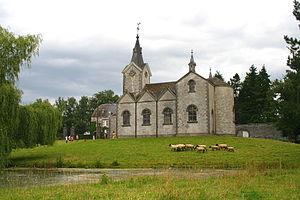
Vervoz (Belgique), la chapelle Saint-Hubert (1867).
Vervoz est un hameau belge de la commune de Clavier situé en Région wallonne dans le sud-ouest du Condroz liégeois.
L’abat-son désigne un petit auvent ou l'ensemble des lames inclinées vers le bas et l'extérieur disposées dans les ouïes des clochers et des beffrois. Les lames, généralement de type persienne et fixées dans un châssis en charpente, sont le plus souvent en bois nu ou recouvert de métal, d’ardoises ou de plomb.
La liste du patrimoine immobilier exceptionnel de la Wallonie est établie par arrêté du Gouvernement wallon. Au 7 février 2013, elle comprenait les biens suivants. Une nouvelle liste révisée est parue au Moniteur belge du 26 octobre 2016. Elle reprend les 218 biens inscrits par le Gouvernement wallon sur la liste du Patrimoine exceptionnel de la Wallonie. La liste 2016 comprend quatre nouveaux biens